Pac-Man and the Ghostly Adventures 2

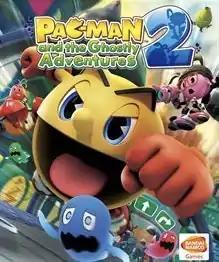

Pac-Man and the Ghostly Adventures 2, also known in Japan as is a 2014 video game for the Wii U, Nintendo 3DS, Xbox 360 and PlayStation 3, released on October 14, 2014. It is the sequel to "Pac-Man and the Ghostly Adventures". The game received mixed reviews for its lack of innovation.